Boris Pahor

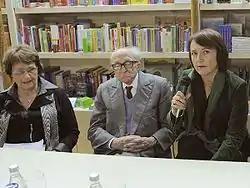
Boris Pahor at a public event together with the historians Milica Kacin Wohinz (left) and Marta Verginella (right)

After 1990, Pahor gained widespread recognition in Slovenia. He was awarded the Prešeren Award, the highest recognition for cultural achievements in Slovenia, in 1992. In 2008, he was awarded the Gold Order of Freedom. In May 2009, Pahor became a full member of the Slovenian Academy of Sciences and Arts.